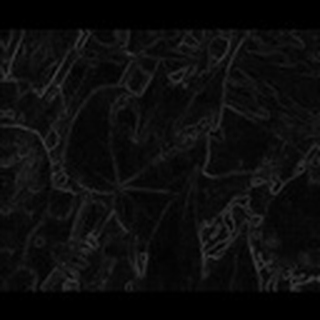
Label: cotton_bacterial_blight